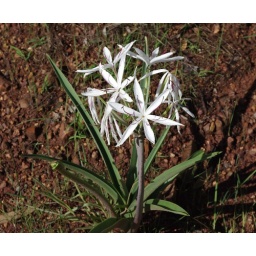
Floodplain plant with multiple flowers. Marraki road near Darwin, Australia.